List of birds of Tamil Nadu

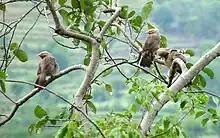
Yellow-billed babblers

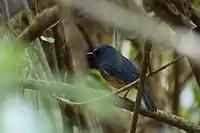
White-bellied blue robin

Bulbuls are medium-sized songbirds. Some are colourful with yellow, red or orange vents, cheeks, throats or supercilia, but most are drab, with uniform olive-brown to black plumage.